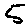
Label: 5